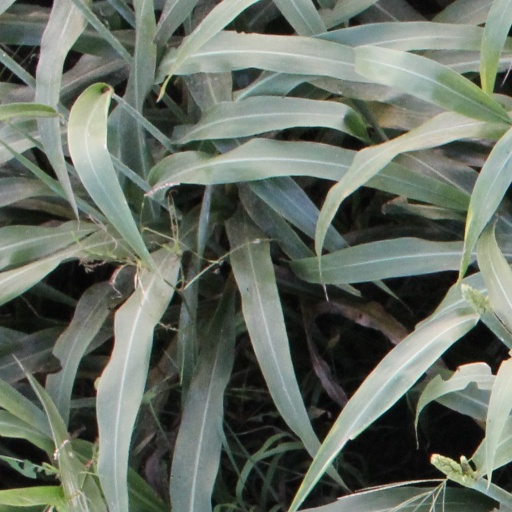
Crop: sorghum